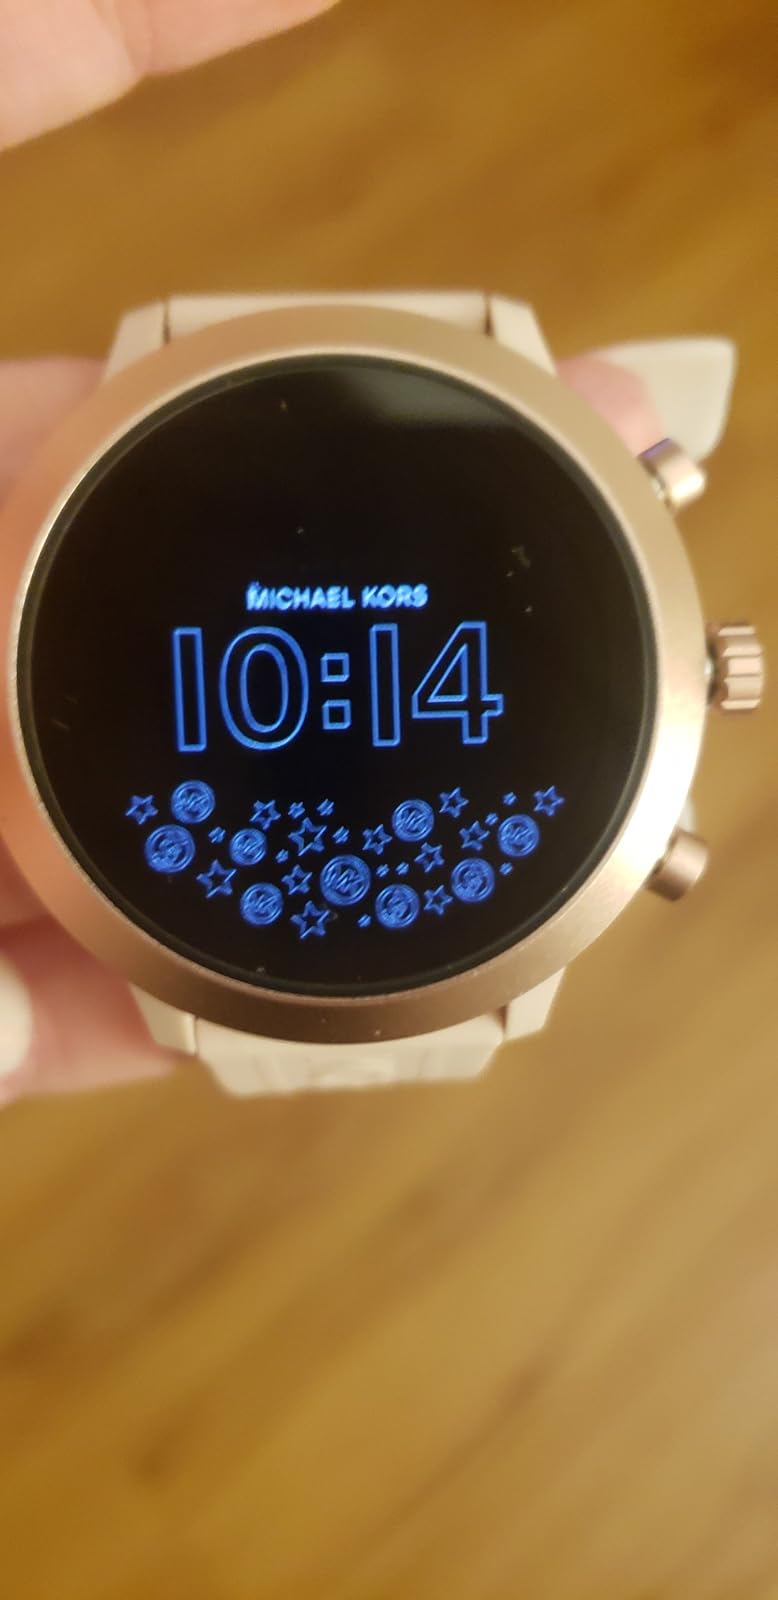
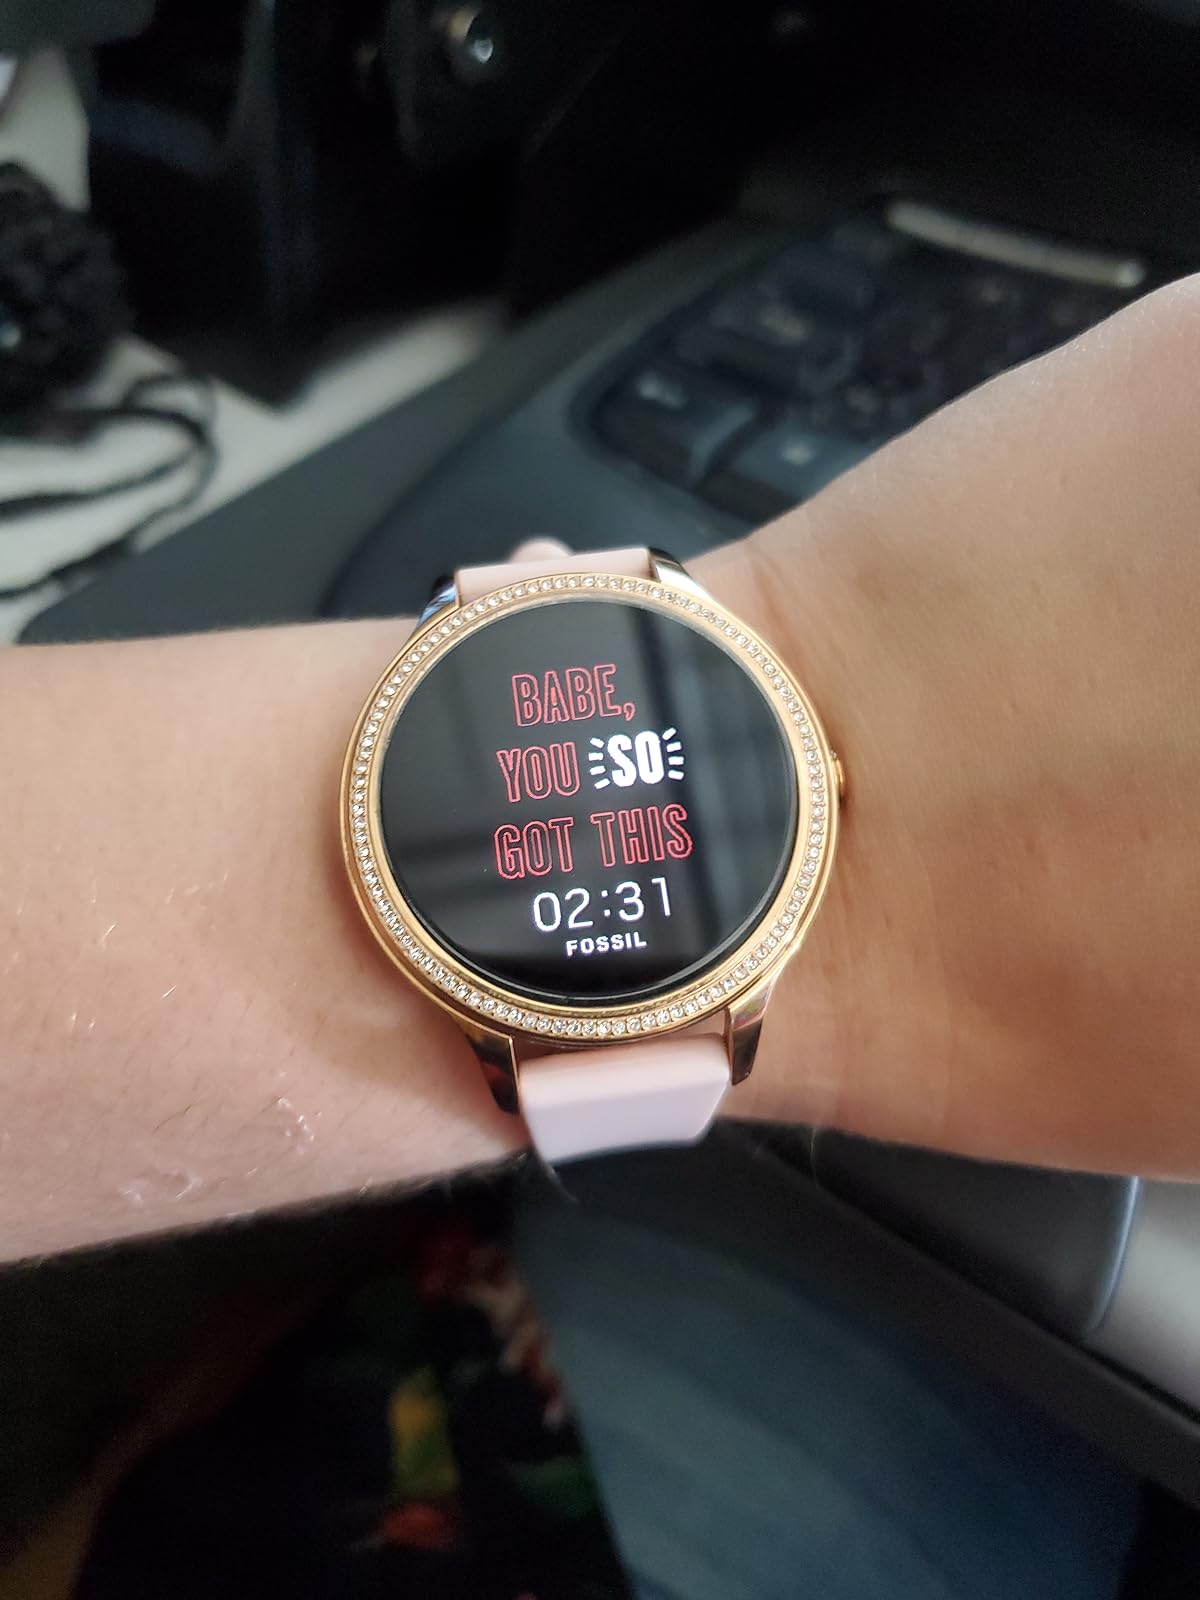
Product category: smartwatch
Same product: no